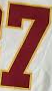
Number: 7